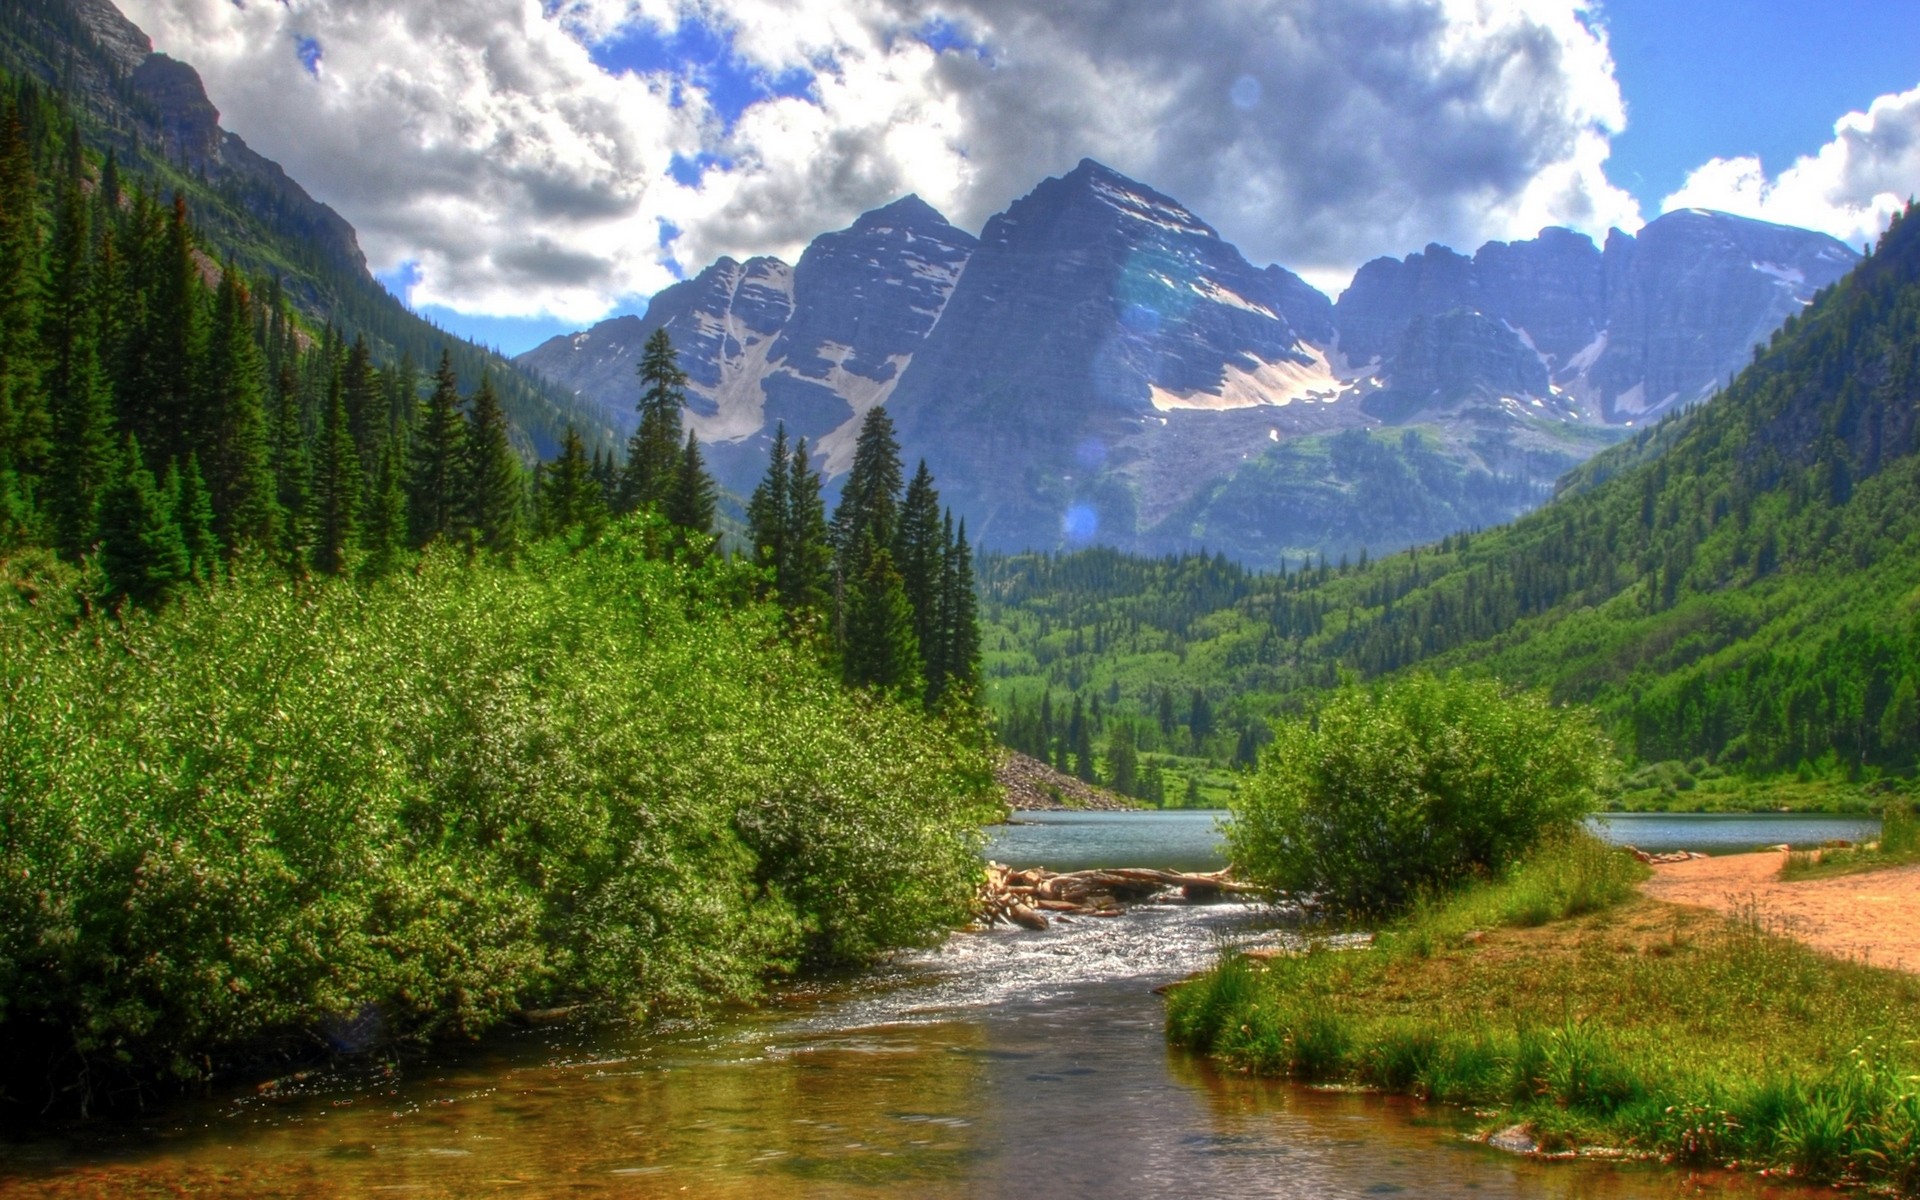
nature, cloud, water, sky, mountain, plant, green, fluvial landforms of streams, natural landscape, natural environment, tree, larch, highland, watercourse, biome, bank, morning, lake, landscape, grass, meadow, mountain river, mountain range, valley, riparian zone, grassland, tarn, forest, hill, cumulus, reflection, stream, reservoir, wildlife, fell, hill station, lake district, spring, jungle, ridge, sound, loch, tropical and subtropical coniferous forests, creek, conifer, arroyo, floodplain, inlet, riparian forest, massif, road, spruce fir forest, valdivian temperate rain forest, tourism, tributary, pine, alps, fir